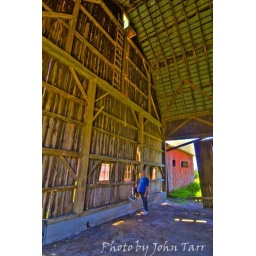
A HDR image of a man looking out a window in a barn loft. Photograph by John Tarr.